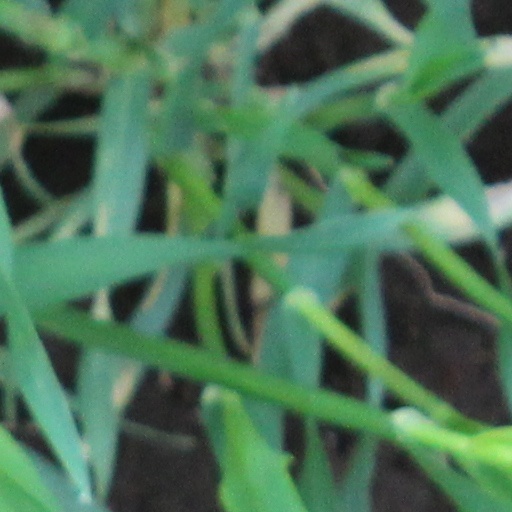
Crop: wheat